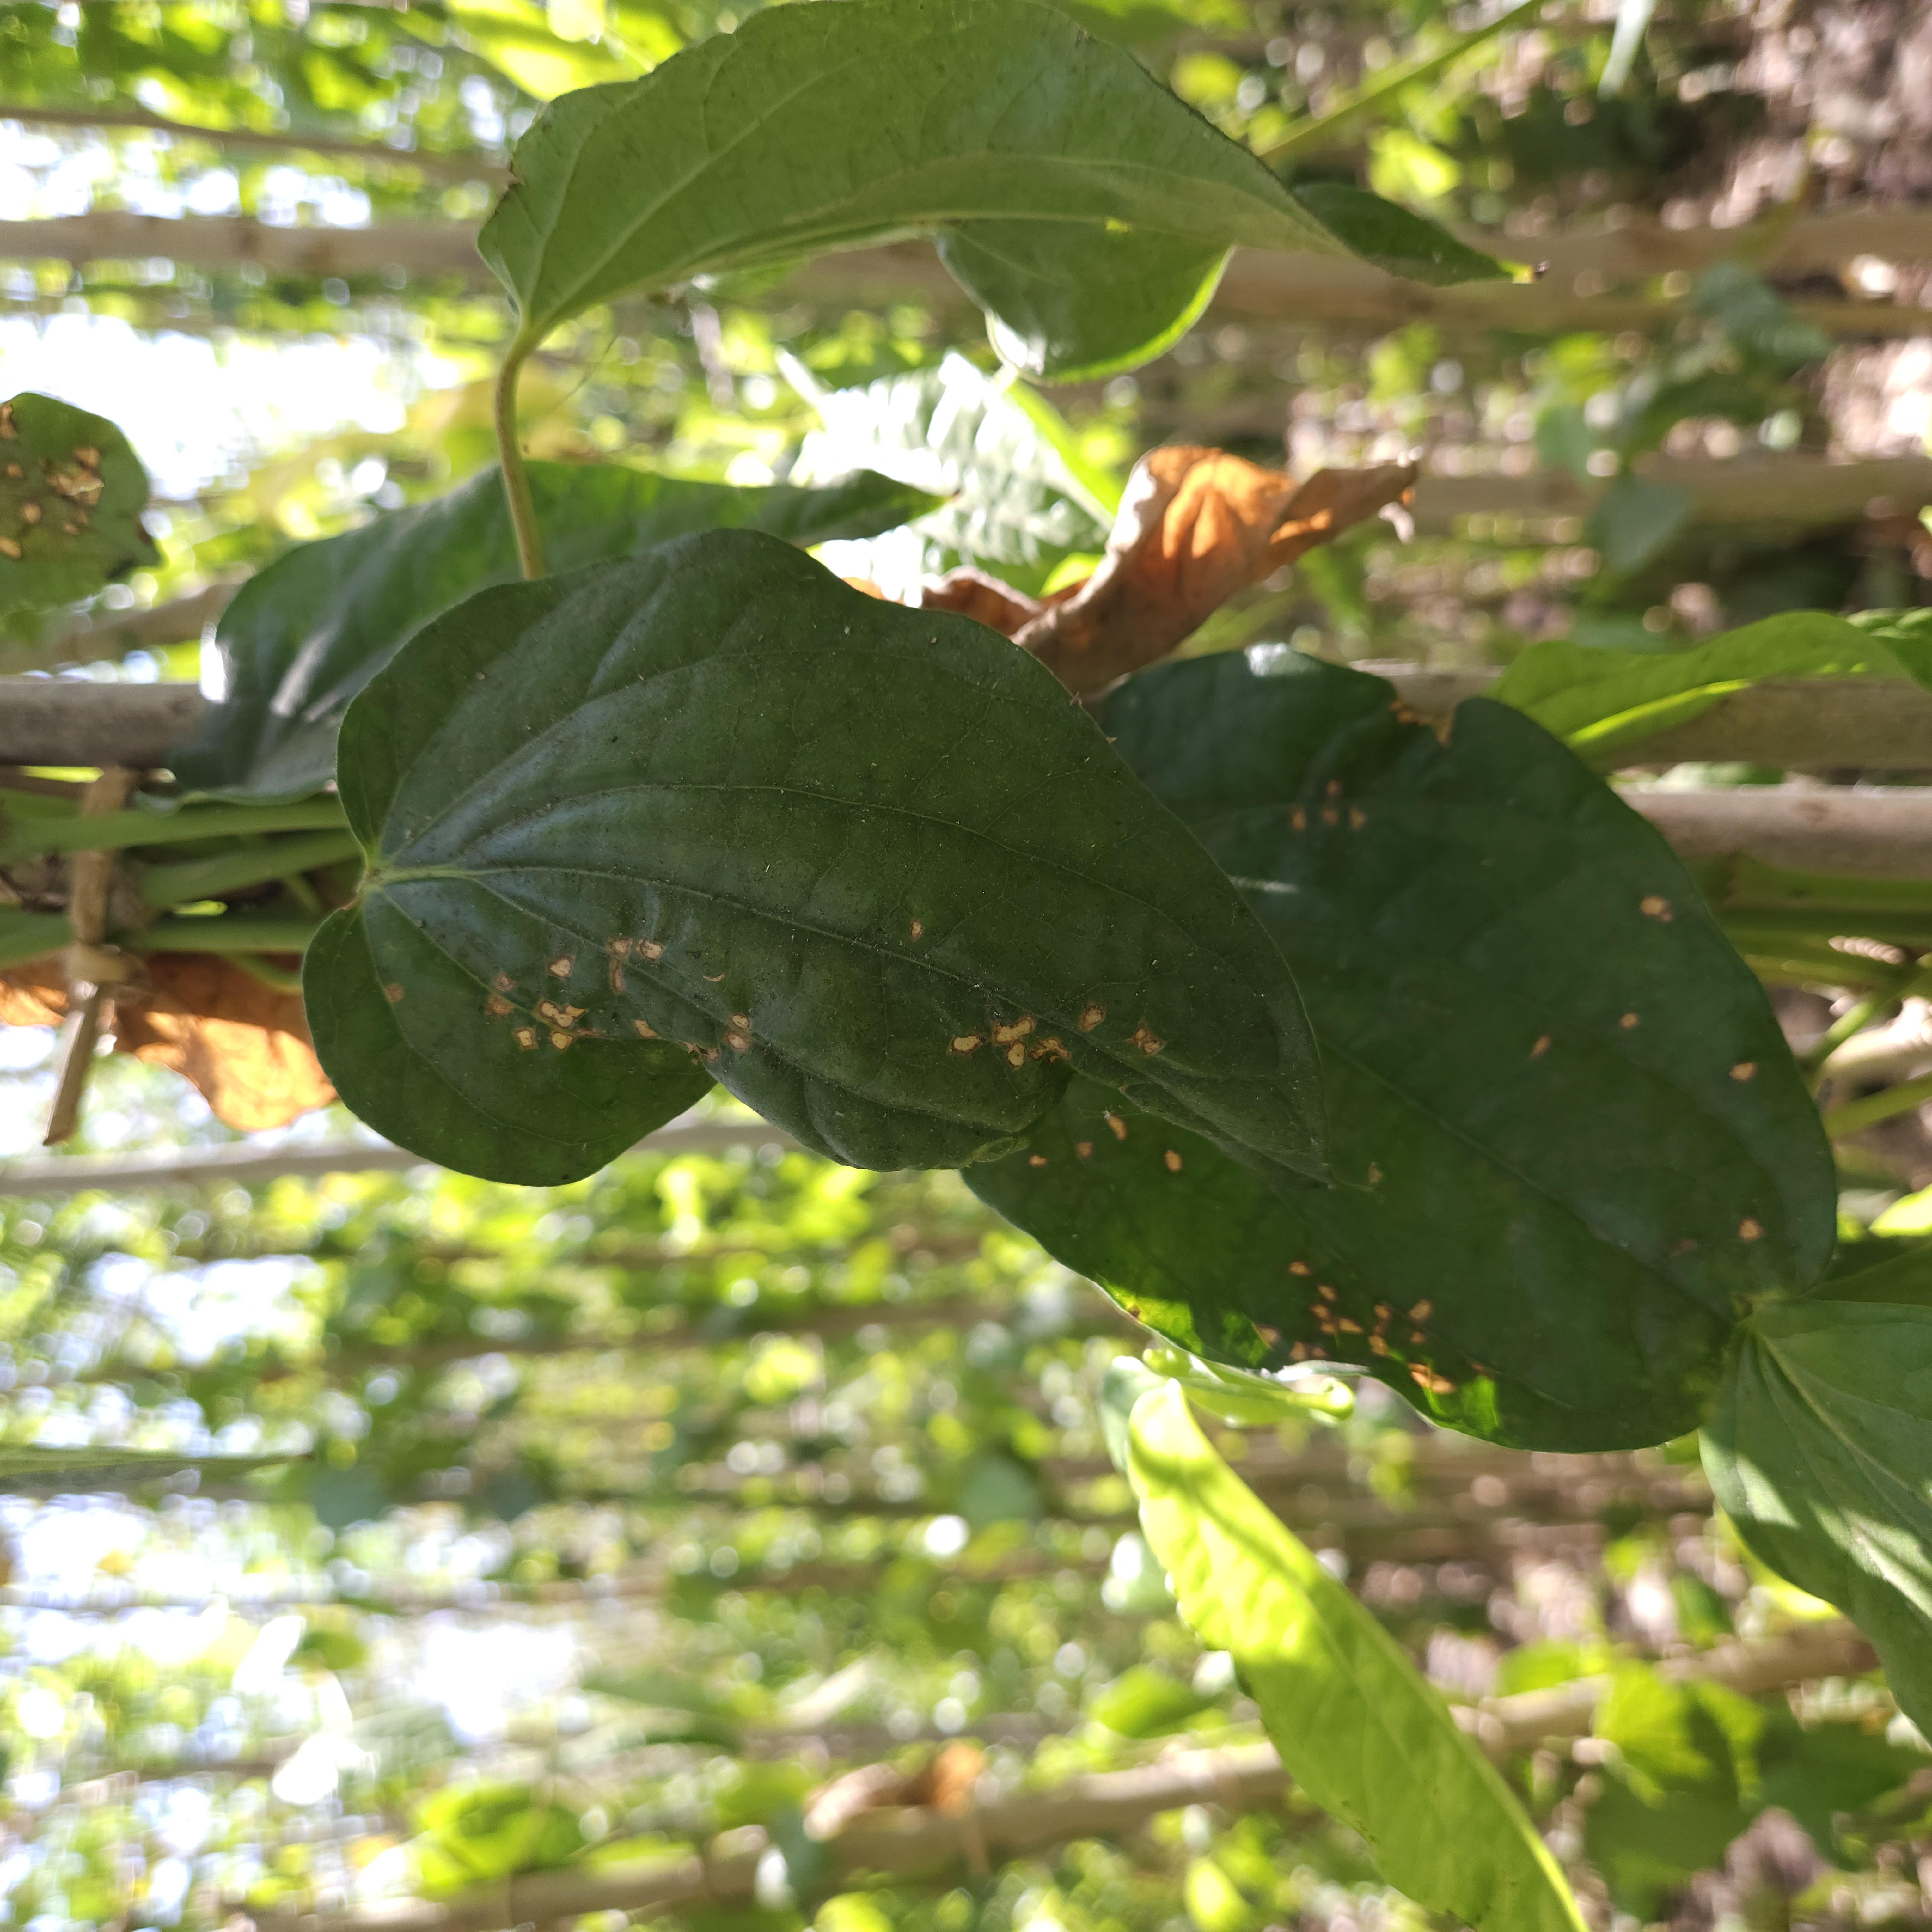
Label: Diseased